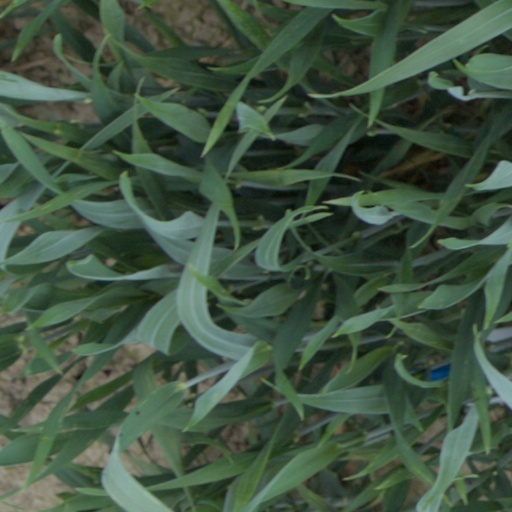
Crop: wheat